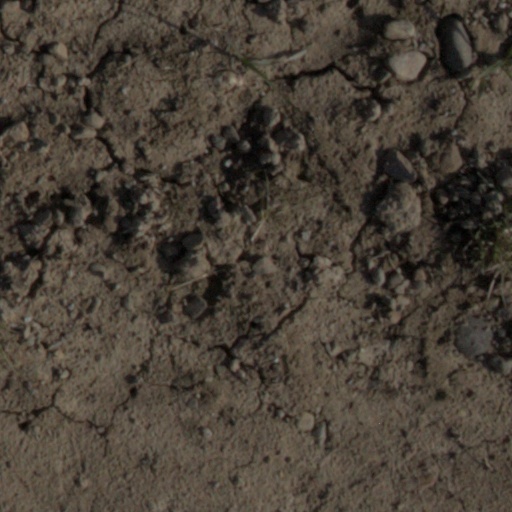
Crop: wheat